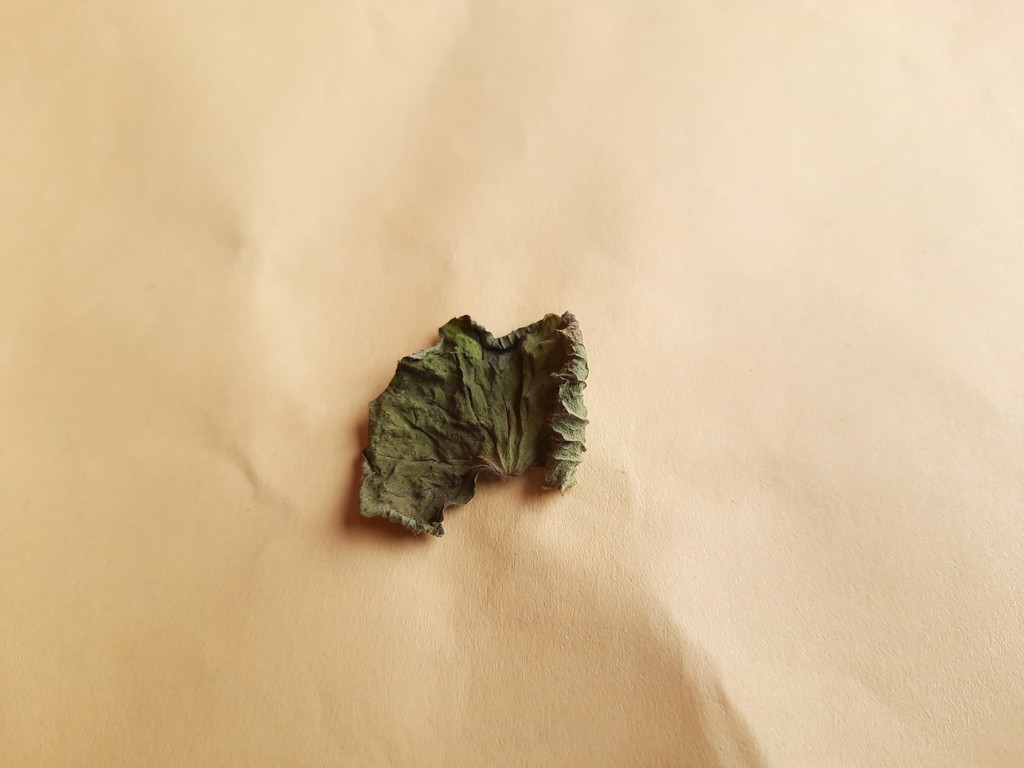
Label: Dried